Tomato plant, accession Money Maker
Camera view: bottom (45 deg); turntable rotation: 240 degrees
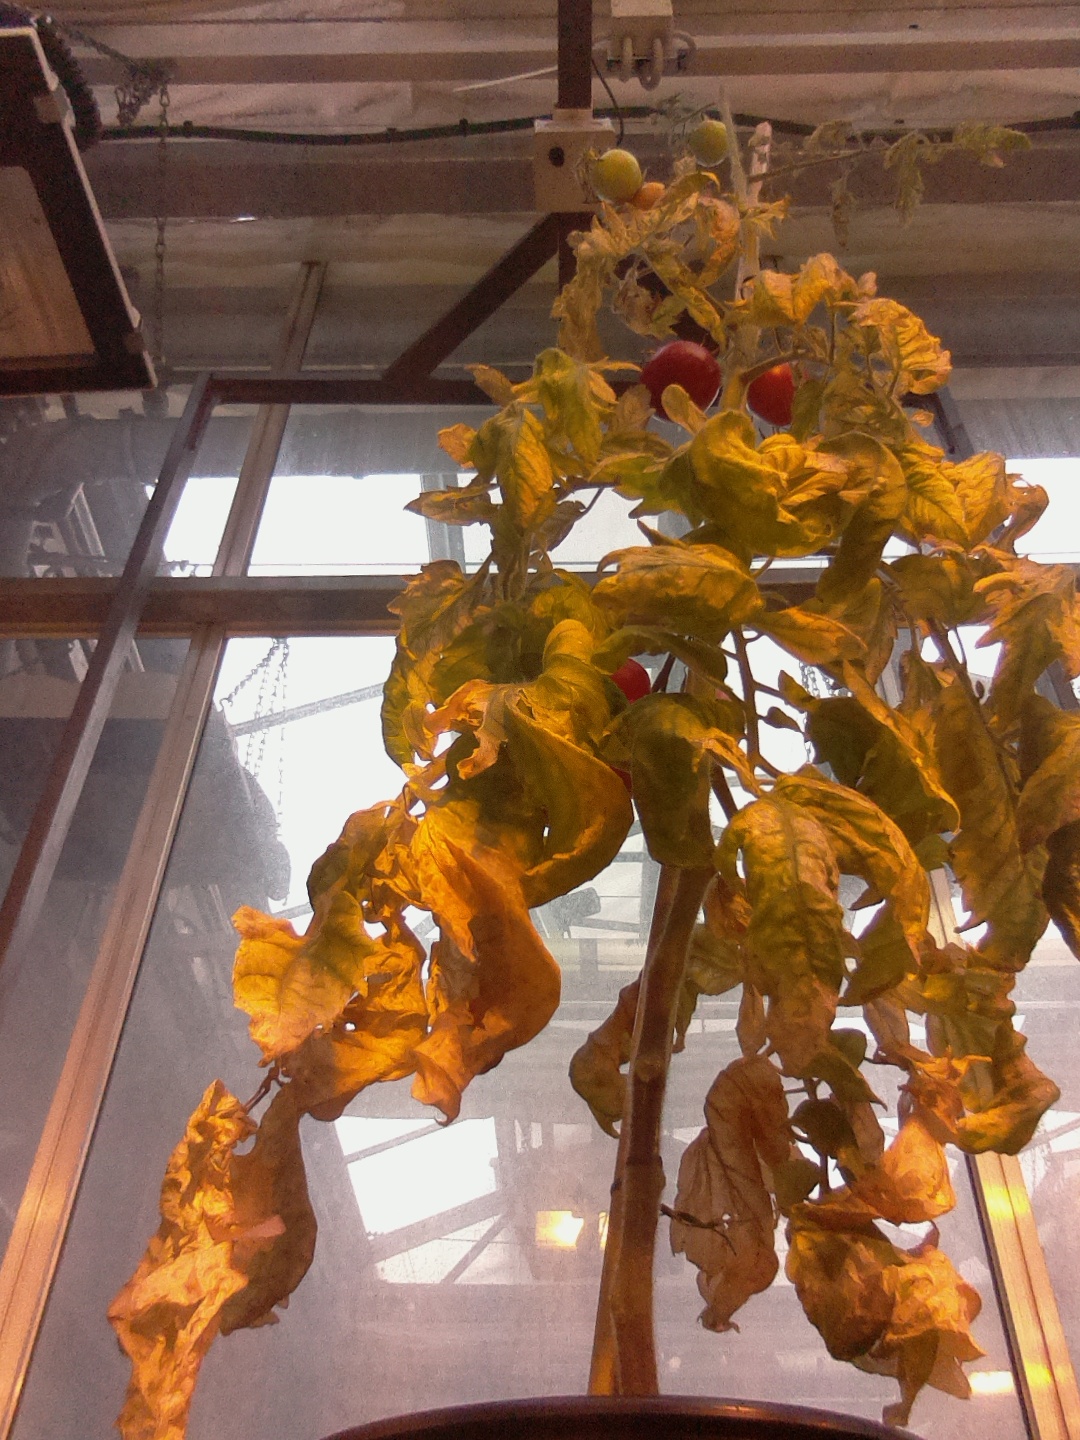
BBCH growth stage 89: 90%-100% of fruits show typical fully ripe color